Monza railway station

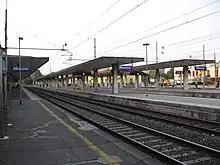
The station yard.

The station yard consists of seven tracks: 1 and 2 for Chiasso, 3 previously shared between the Chiasso–Milan and Lecco–Milan railways, 4 and 5 for Tirano (RFI), and 6 (as the main platform) and 7 (as the overtaking platform) for the Lecco and Molteno lines.